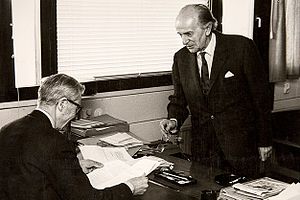
Gösta Bohman
Bo Gösta Bohman var en svensk jurist og moderat politiker, finansminister og økonomiminister.